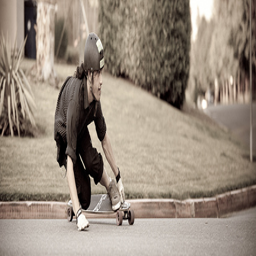
A person on a skateboard on a street doing a trick.
a person riding a skate board on a city street
a person is low on a skateboard outside
A skateboarder performing a trick on a road.
A person on a skateboard on a city street.